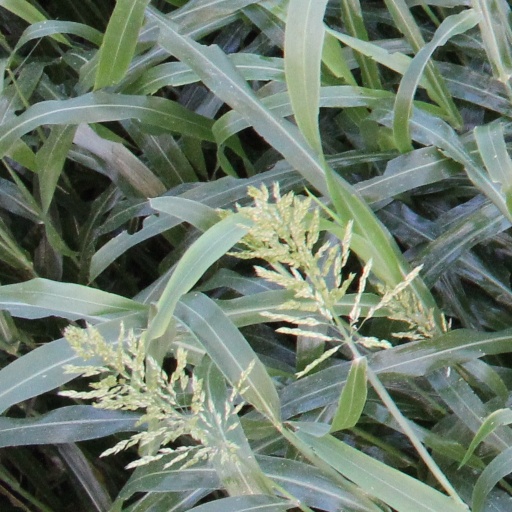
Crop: sorghum